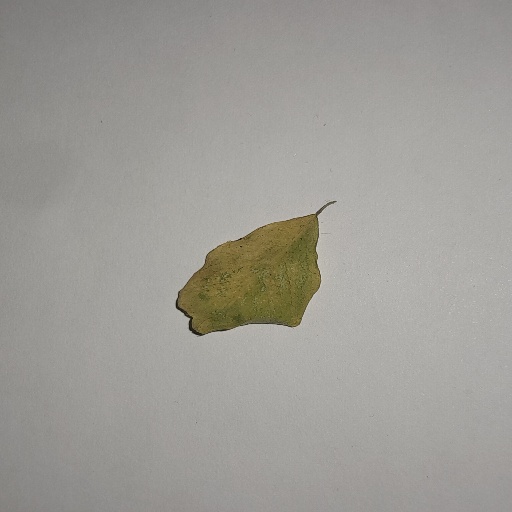
Species: Sojina
Leaf condition: Yellow Leaf